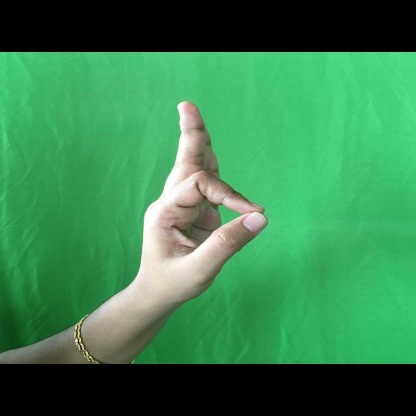
Mudra: Aralam